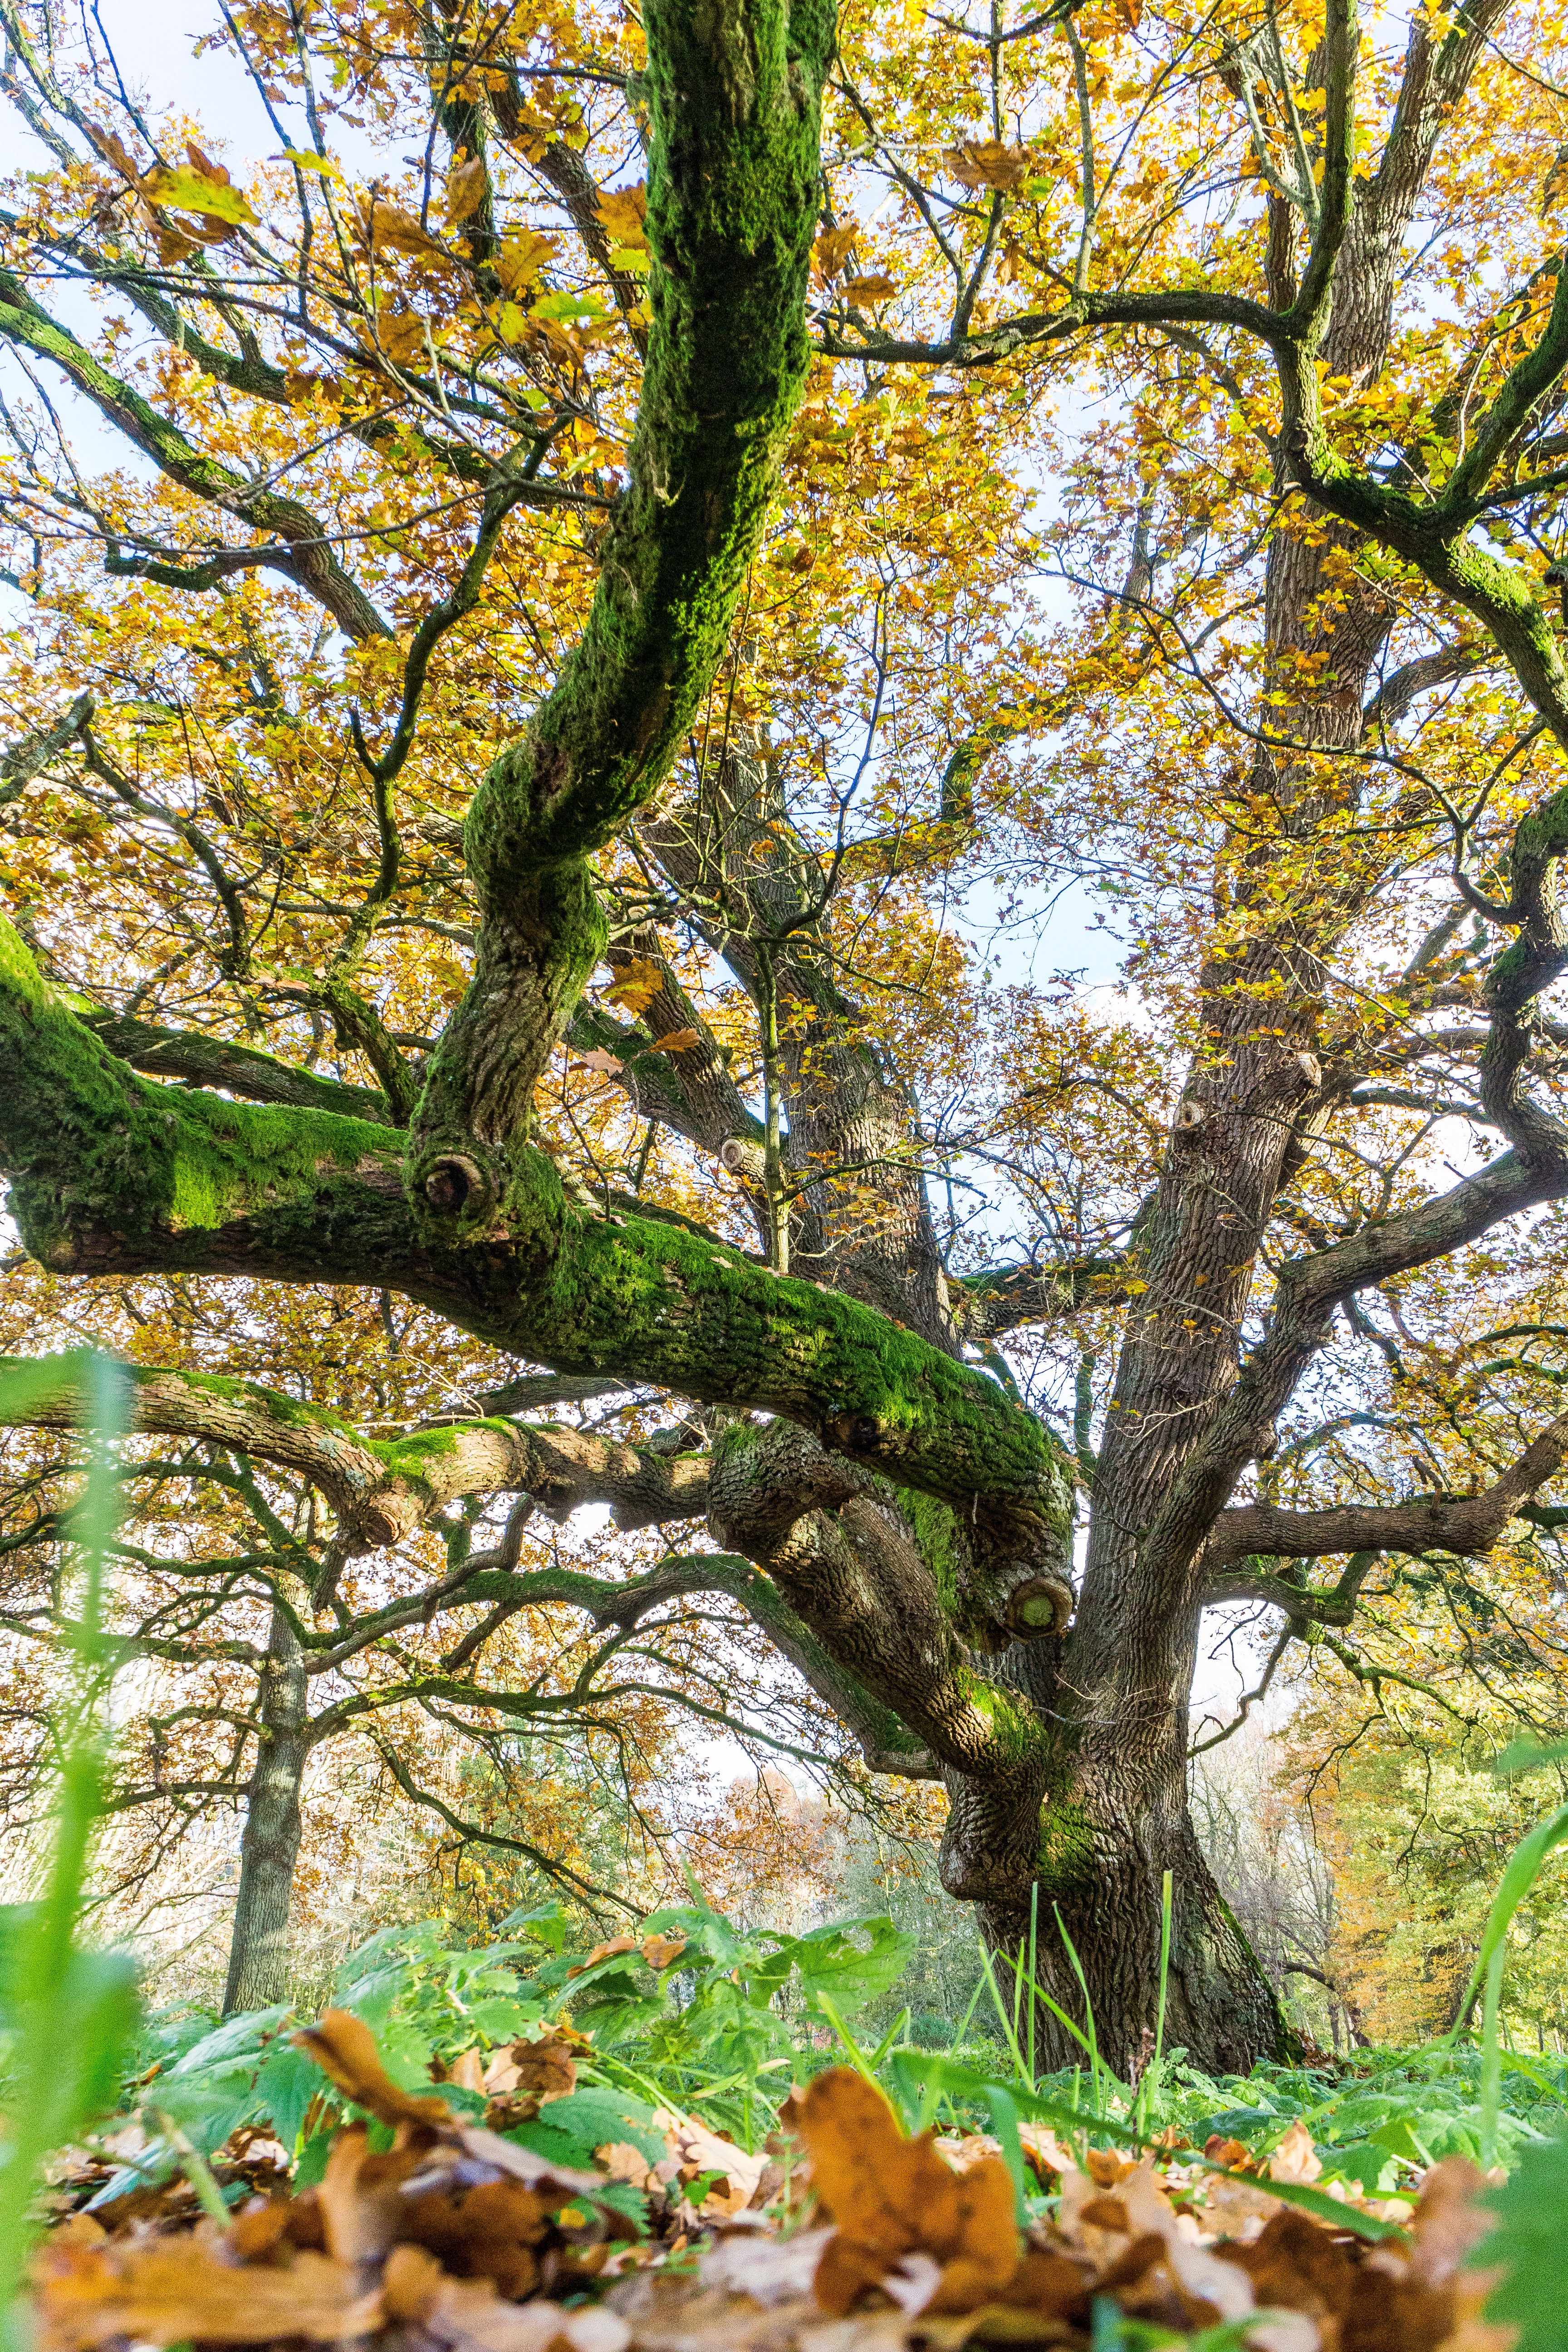
tree, forest, branch, plant, sunlight, leaf, flower, autumn, botany, flora, season, deciduous, woodland, habitat, ecosystem, flowering plant, natural environment, woody plant, temperate broadleaf and mixed forest, land plant